H1 (classification)

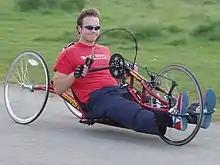
An AP2 handcycle

This classification can use an AP2 recumbent, which is a competition cycle that is reclined at 30 degrees and has a rigid frame. This classification can also use an AP3 hand cycle which is inclined at 0 degrees and is reclined on a rigid competition frame.